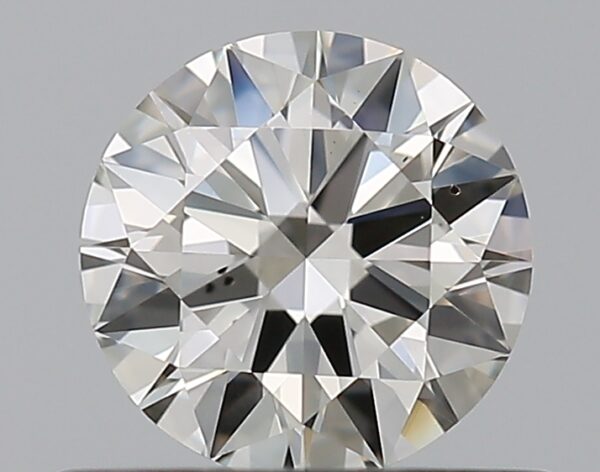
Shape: round
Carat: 0.52
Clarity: VS2
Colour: I
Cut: EX
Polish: EX
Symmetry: EX
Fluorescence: N
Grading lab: GIA
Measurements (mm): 5.22 x 5.25 x 3.12